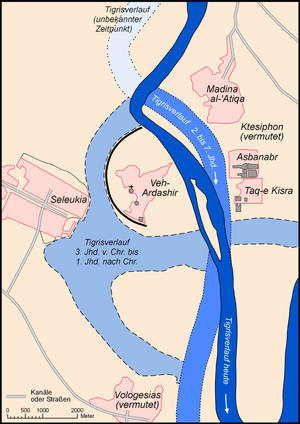
Ctésiphon est une ancienne ville parthe, située face à Séleucie du Tigre, sur la rive gauche du Tigre, à 30 km au sud-est de la ville actuelle de Bagdad, en Irak.
Séleucie du Tigre est une ville antique ruinée située en Irak, en face de Ctésiphon et à trente-cinq kilomètres environ de Bagdad. Elle fut une des plus grandes cités de Mésopotamie à la fin de l’Antiquité, s’inscrivant dans l’histoire entre Babylone et Bagdad. Fondée par le successeur d’Alexandre le Grand, Séleucos Iᵉʳ Nicator, elle devint rapidement une très grande ville et un centre commercial incontournable.